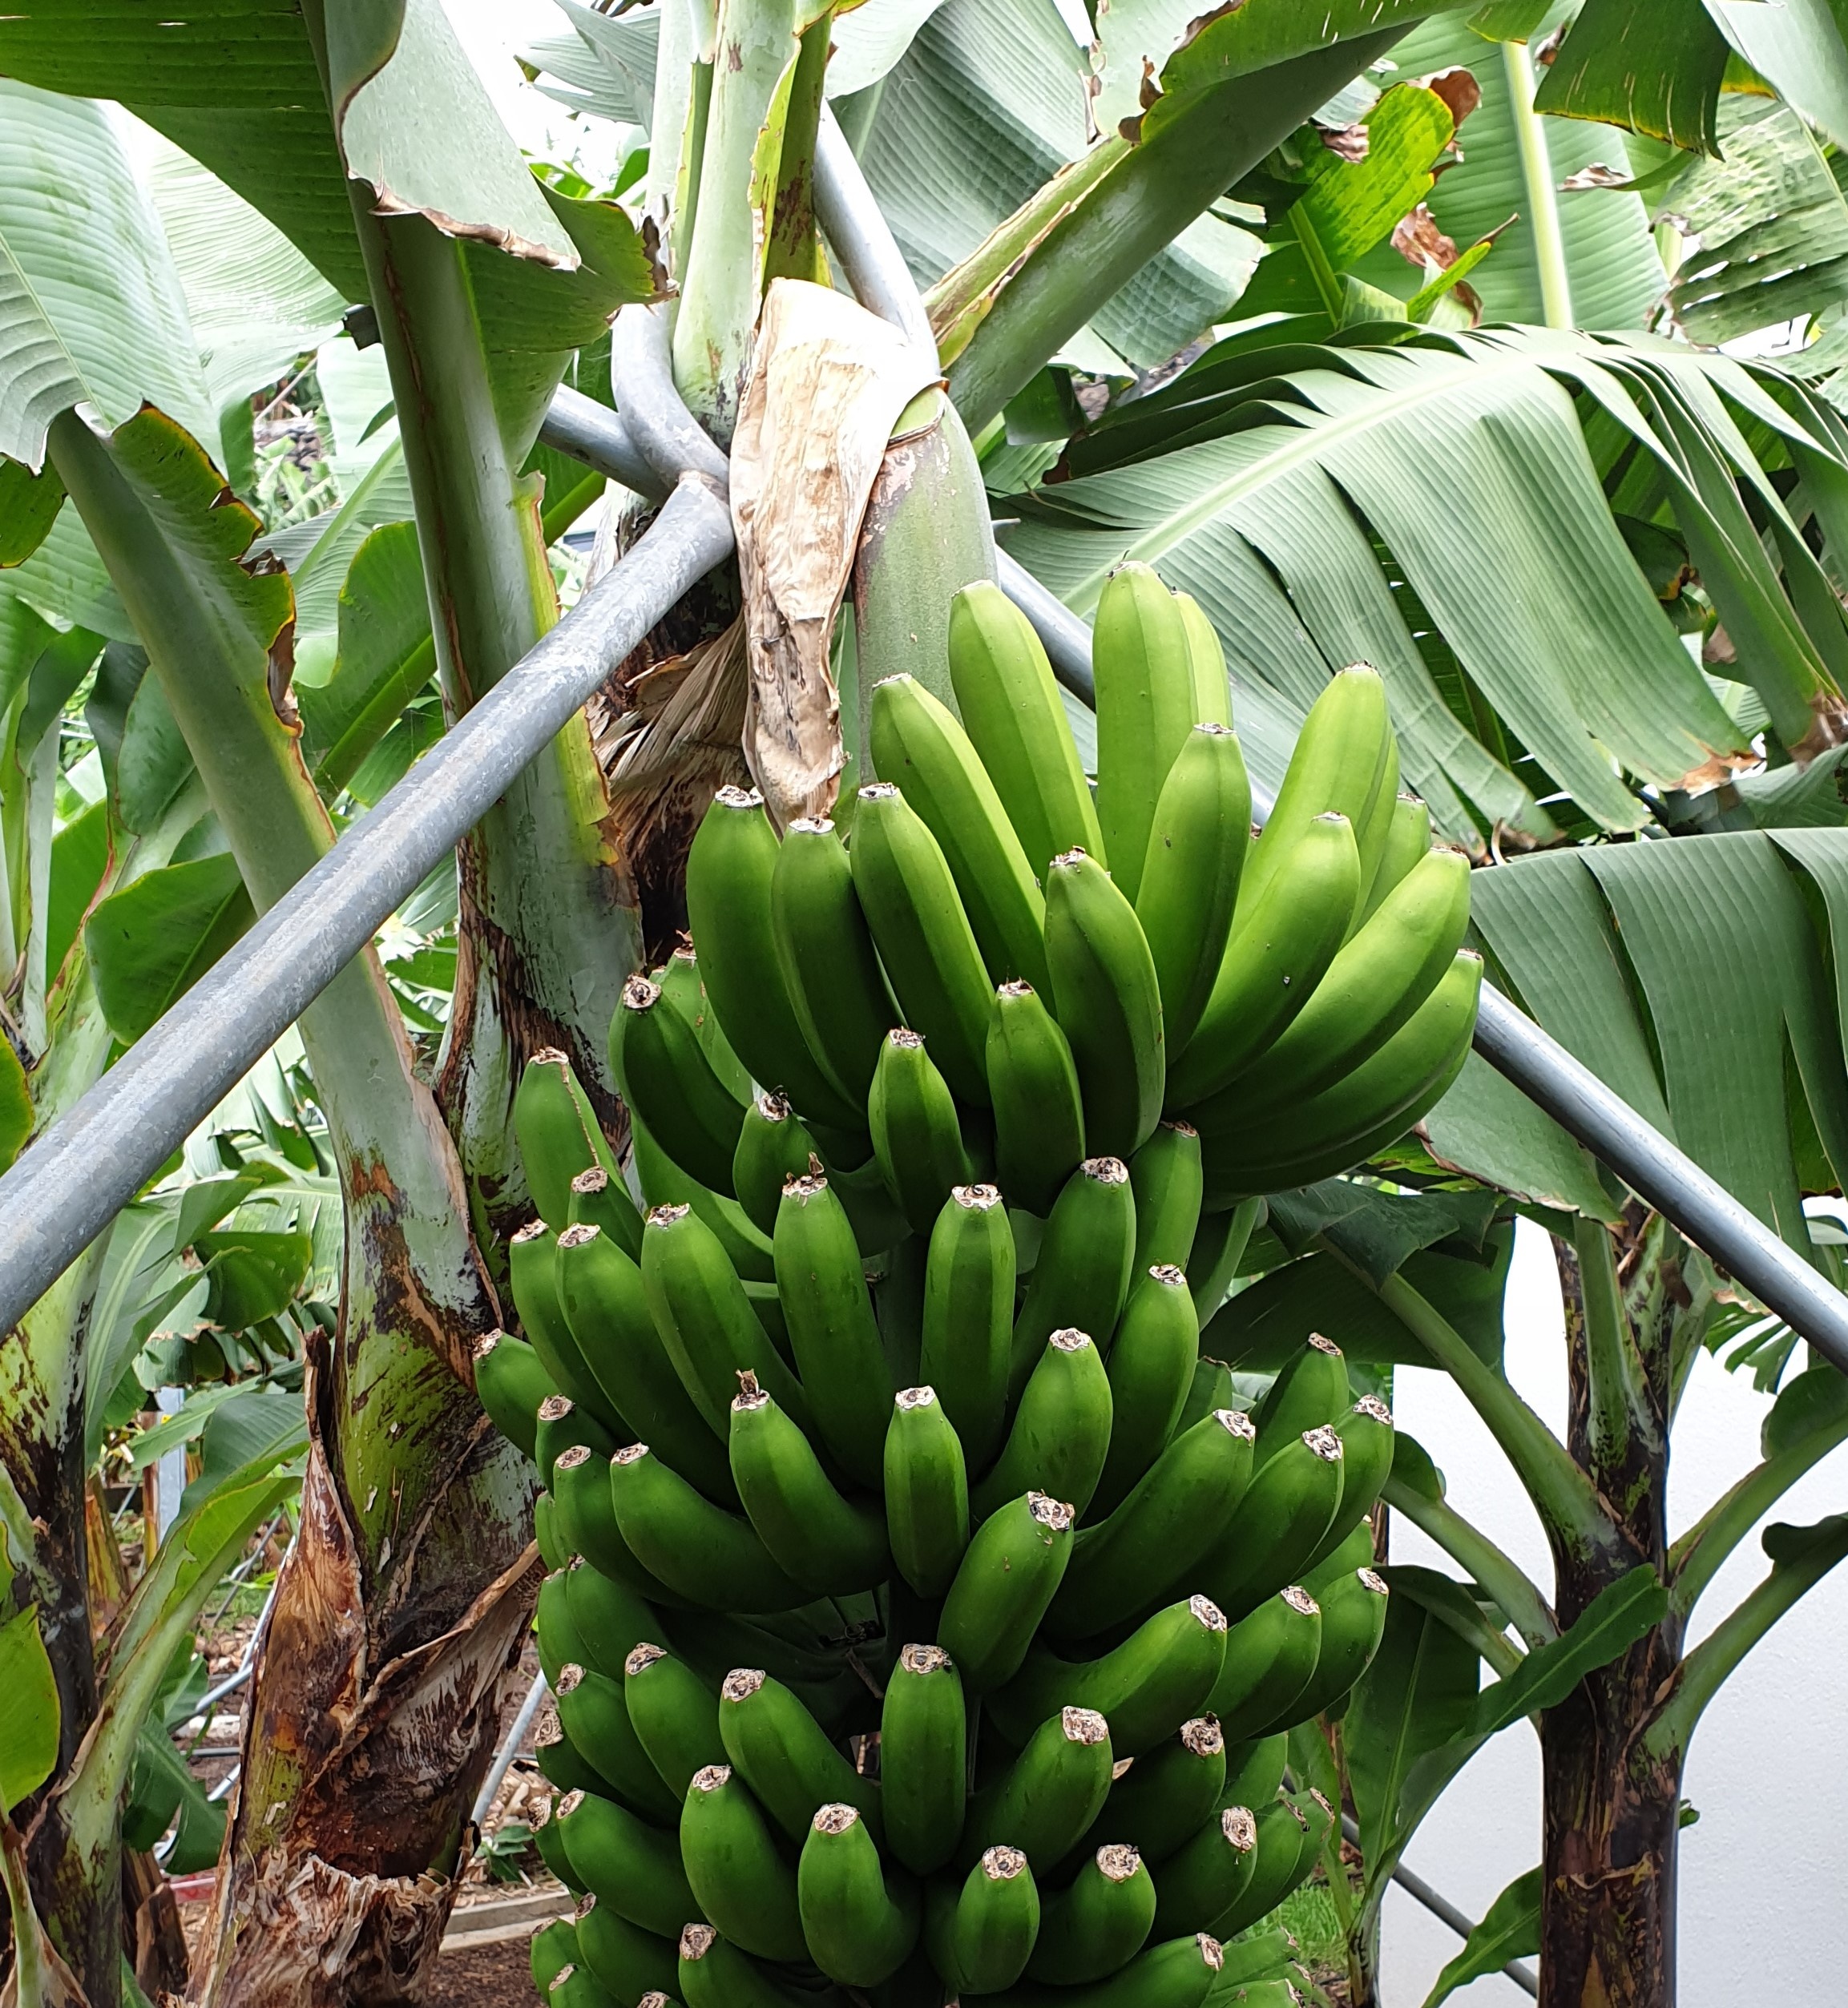
Label: Cut